Humphrey Atherton

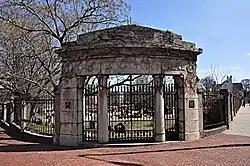
Dorchester North Burying Place, where Major-General Humphrey Atherton is interred

Woodward, aforementioned author of "Epitaphs from the Old Burying Ground in Dorchester," said that because of Atherton's persecution of the Quakers, "they believed his horrible death to be God's visitation of wrath." Woodword credits Joseph Besse, a Quaker author, with the following account of Atherton's death: